House sparrow

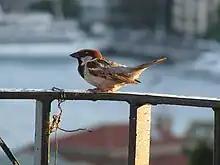
A male of the subspecies "P. d. balearoibericus" in Istanbul

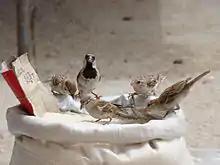
A male of the migratory subspecies "P. d. bactrianus" (with a Eurasian tree sparrow and young house or Spanish sparrows) in Baikonur, Kazakhstan

A large number of subspecies have been named, of which 12 were recognised in the "Handbook of the Birds of the World". These subspecies are divided into two groups, the Palaearctic "P. d. domesticus" group, and the Oriental "P. d. indicus" group. Several Middle Eastern subspecies, including "P. d. biblicus", are sometimes considered a third, intermediate group. The subspecies "P. d. indicus" was described as a species, and was considered to be distinct by many ornithologists during the 19th century.